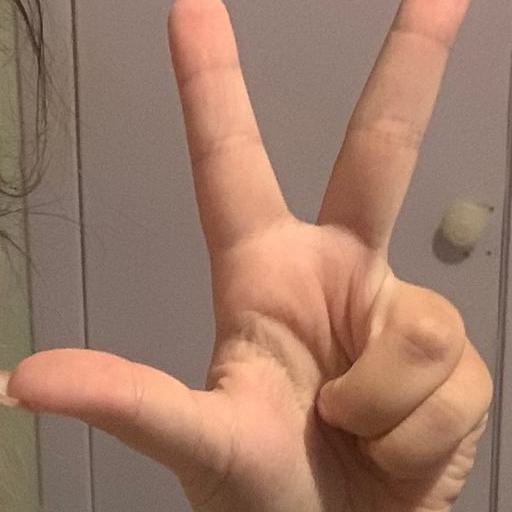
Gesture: three2